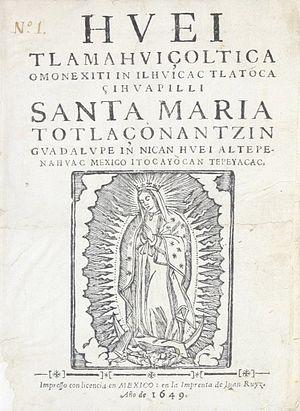
Le Huei tlamahuiçoltica est le nom d’une publication en nahuatl de 36 pages, publié à Mexico en 1649 par Luis Lasso de la Vega, vicaire de la chapelle Notre-Dame de Guadalupe à Tepeyac, située au nord de la ville de Mexico. Il est généralement connu sous le titre abrégé Huei Tlamahuiçoltica. Si, dans la préface, Luis Lasso de la Vega a revendiqué la qualité d'auteur de l'ensemble du travail, les érudits et historiens nahuatl du Mexique s'accordent à accepter la paternité d'Antonio Valeriano pour le Nican mopohua.
Luis Lasso de la Vega est un avocat et prêtre mexicain du XVIIᵉ siècle. Il est principalement connu comme l'auteur du Huei tlamahuiçoltica, ouvrage publié en 1649 et écrit en langue nahuatl, contenant le récit des apparitions de la Vierge Marie à Juan Diego Cuauhtlatoatzin en 1531, sur la colline de Tepeyac.